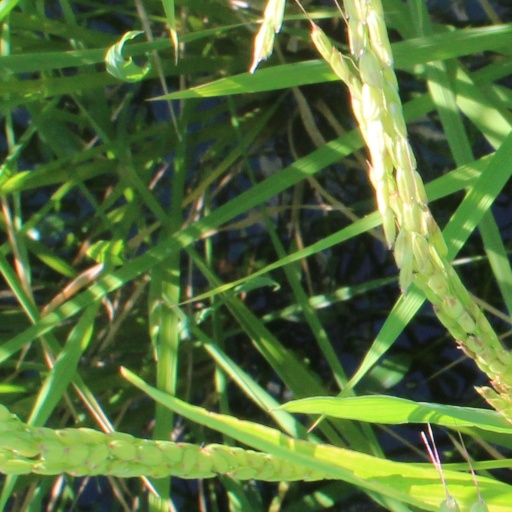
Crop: rice